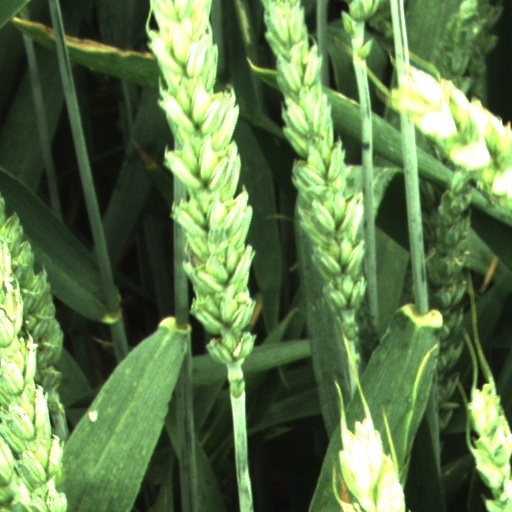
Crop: wheat